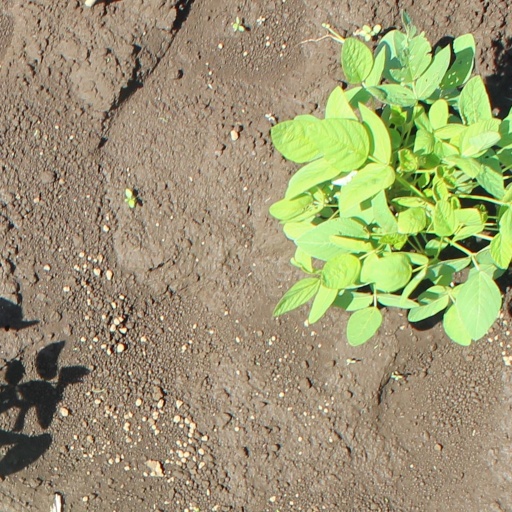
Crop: soybean